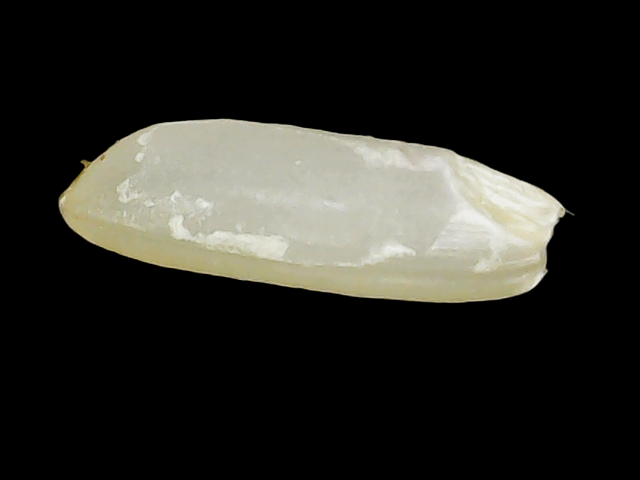
Rice variety: Binadhan12